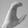
ASL letter: C